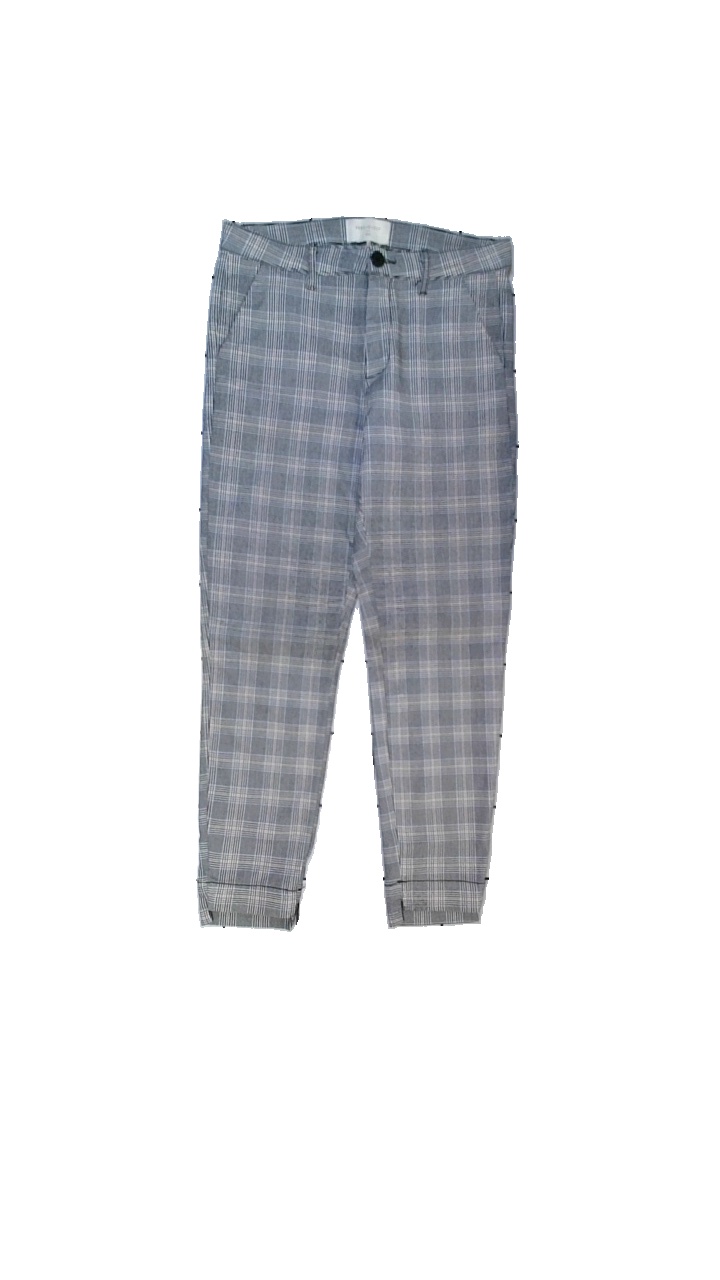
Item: Trousers (Ladies)
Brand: Free Quent
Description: Rutiga byxor med svart knapp
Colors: Grey, Brown, White, Black
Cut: Tight
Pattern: Checkered print
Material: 56% akryl 44% polyester
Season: All
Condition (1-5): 5
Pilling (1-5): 5
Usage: Reuse
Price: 50-100